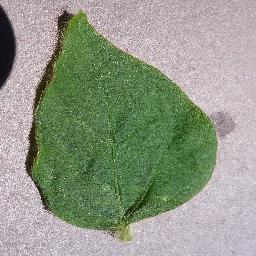
Label: Soybean___healthy